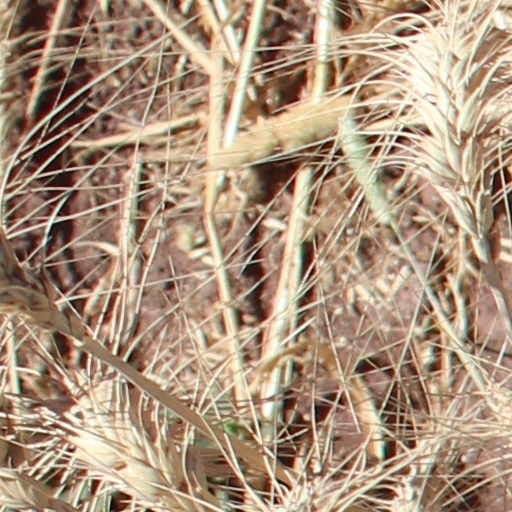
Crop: wheat